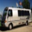
Label: bus